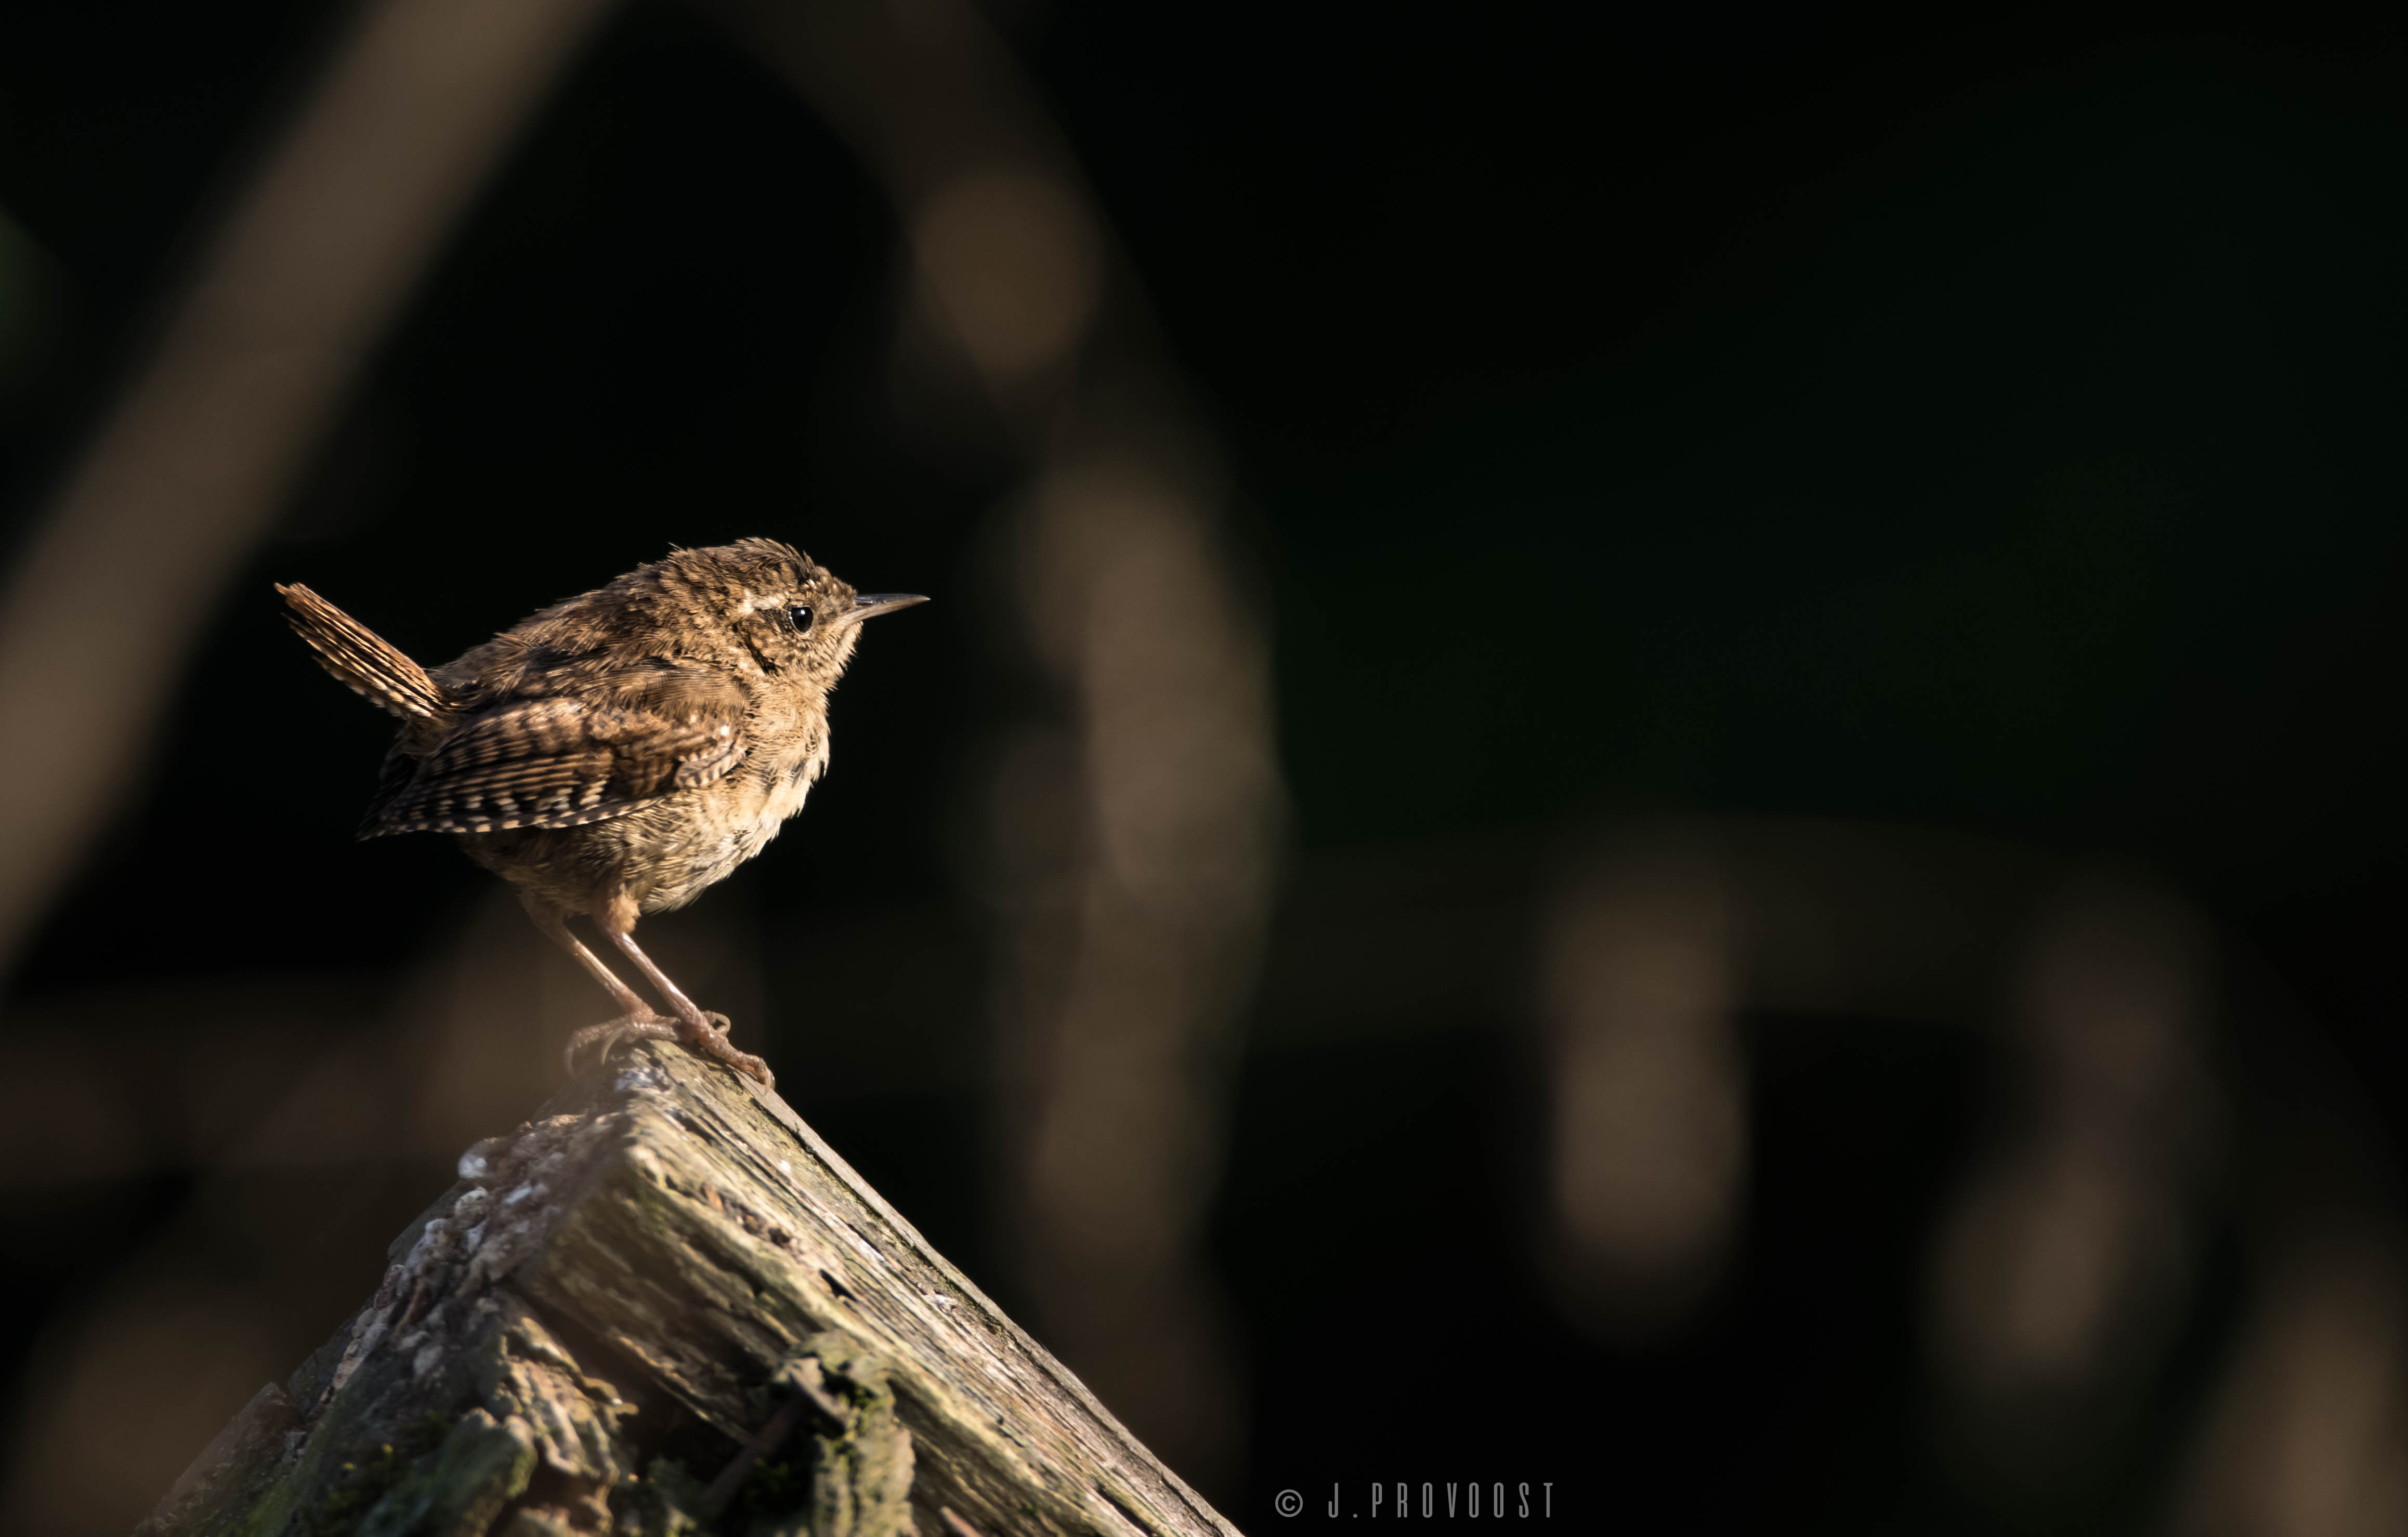
bird, brown, dark, nature, beautiful, fauna, wren, beak, wildlife, old world flycatcher, emberizidae, perching bird, sparrow, wing, twig, macro photography, finch, feather, house sparrow